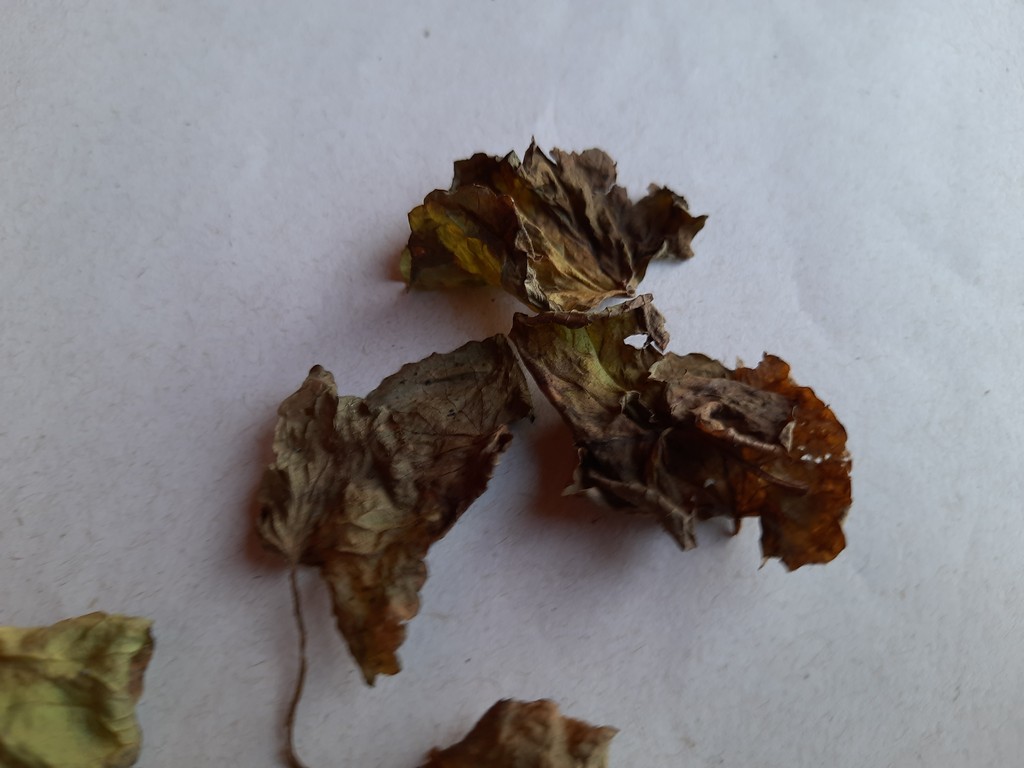
Label: Dried